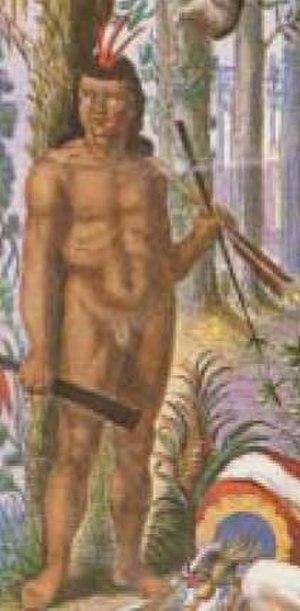
Indien du Brésil - Détail de la couverture du livre Historia Naturalis Brasiliae, Amsterdam, 1647.
Les territoires constituant l'actuel Brésil furent occupés il y a quelque 60 000 ans selon les dernières découvertes archéologiques de ces vingt dernières années effectuées dans la région riche en sites préhistoriques tel que celui de Pedra Furada du parc national de Serra da Capivara situé au Sud-est de État du Piaui.